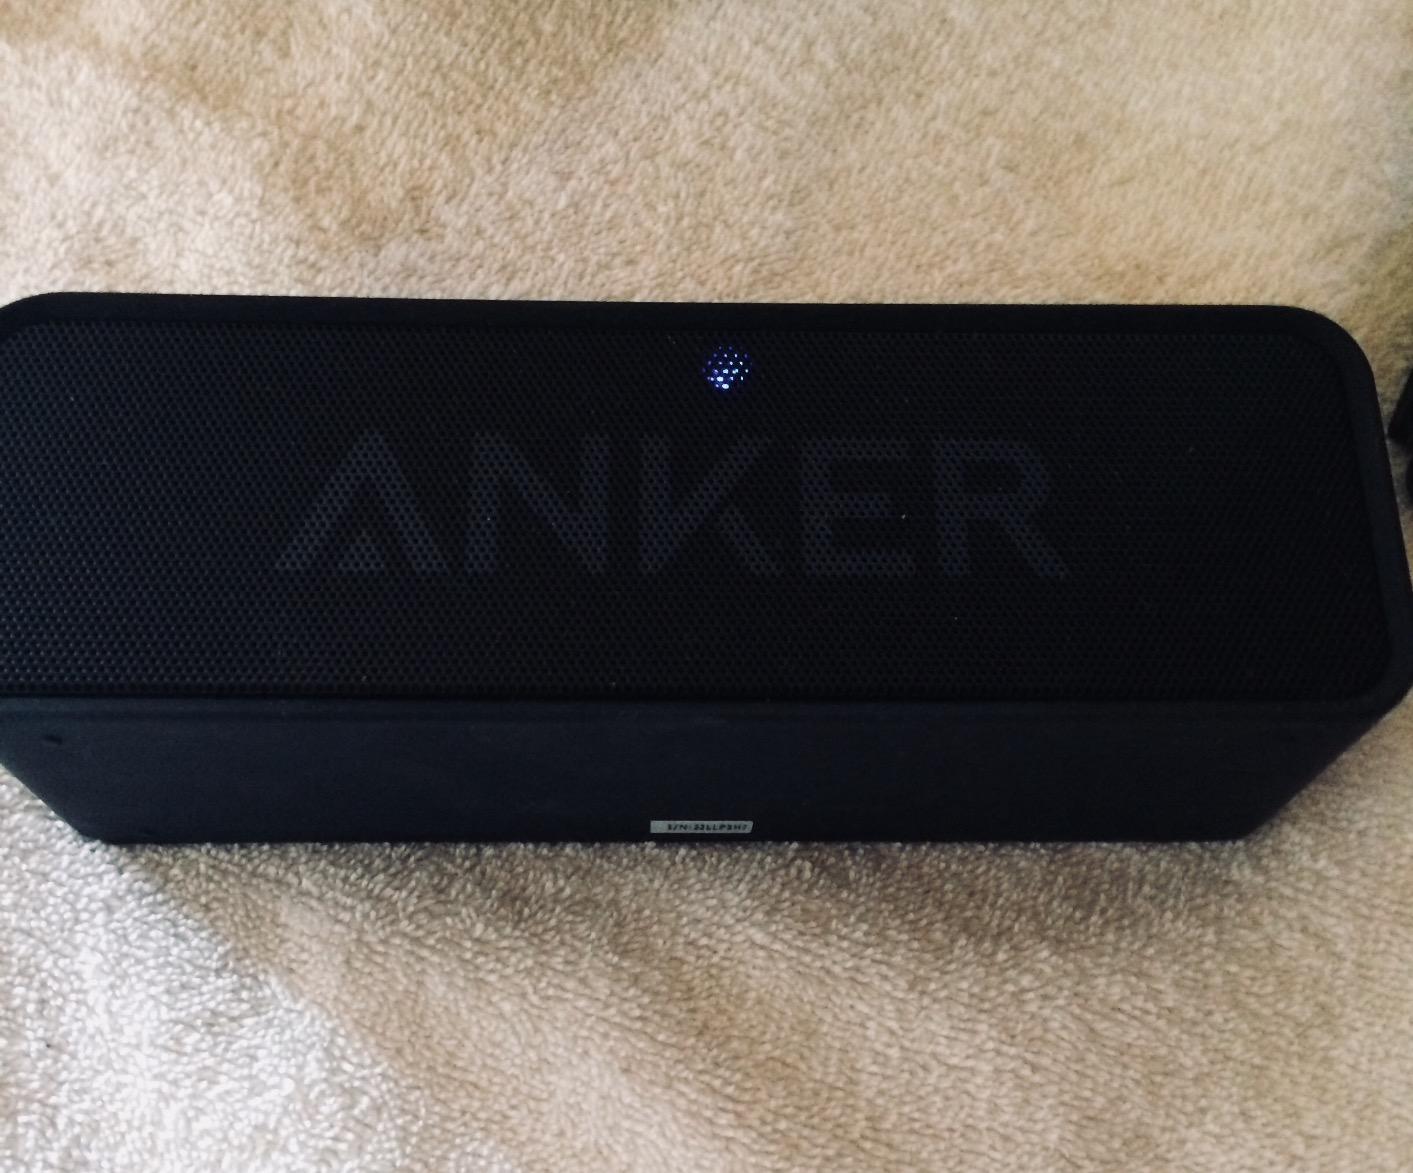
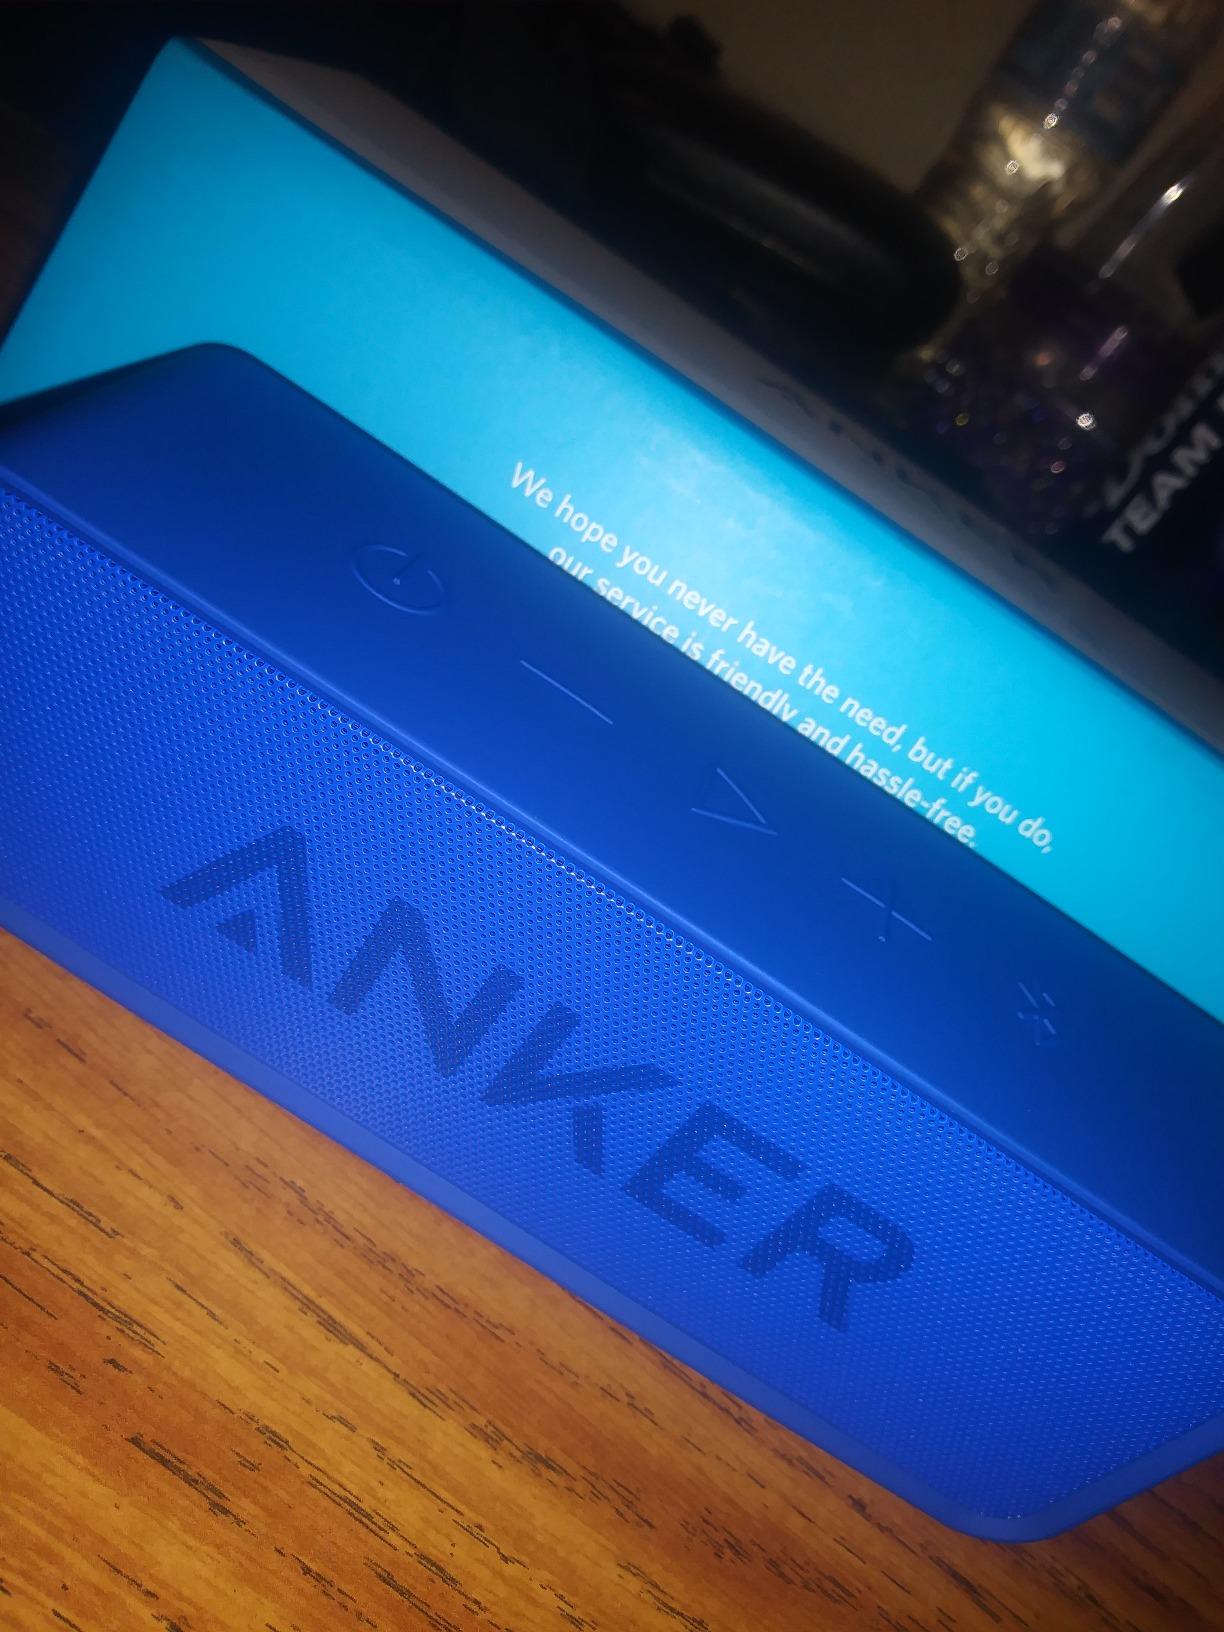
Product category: speaker
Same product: no